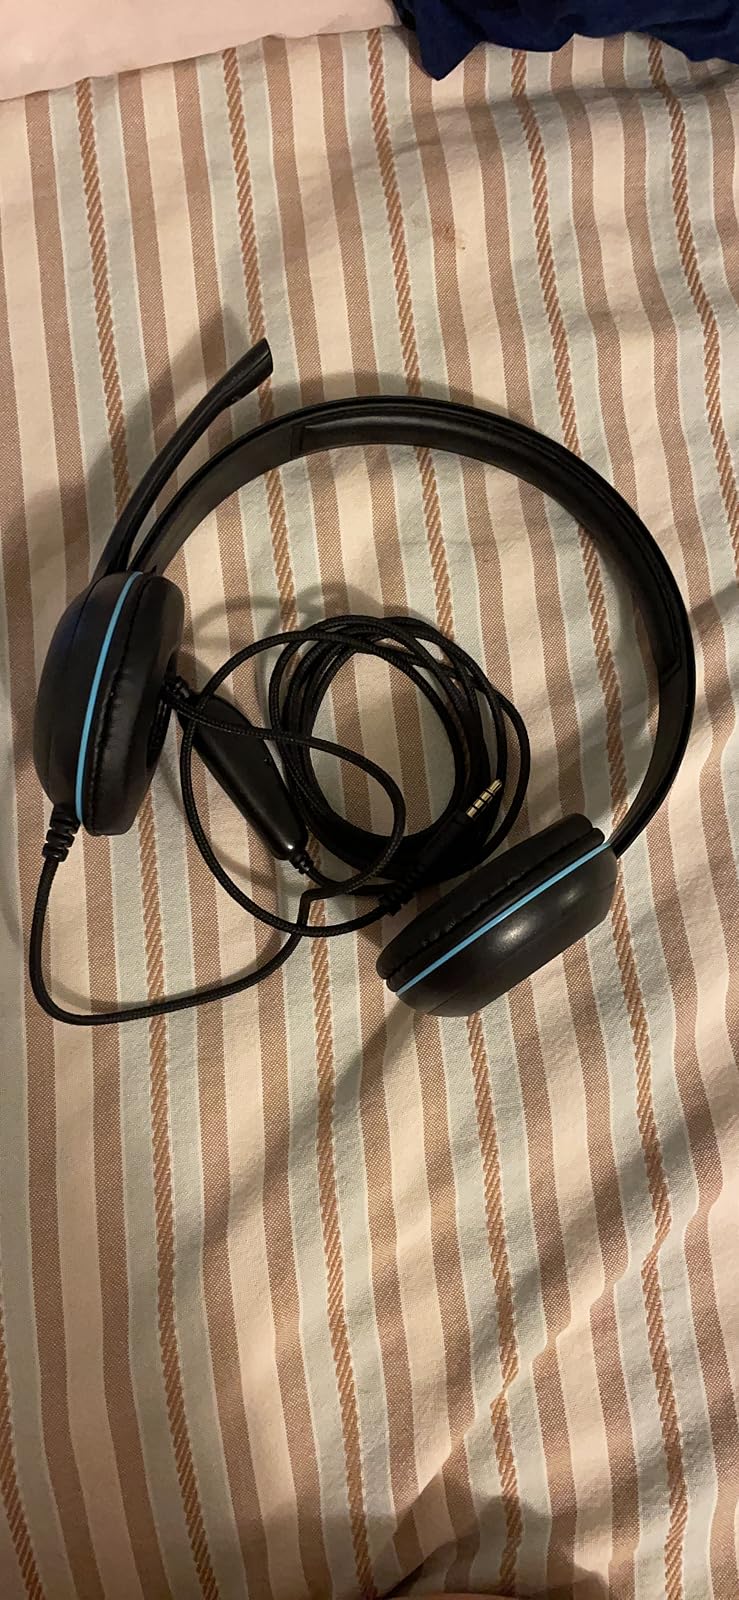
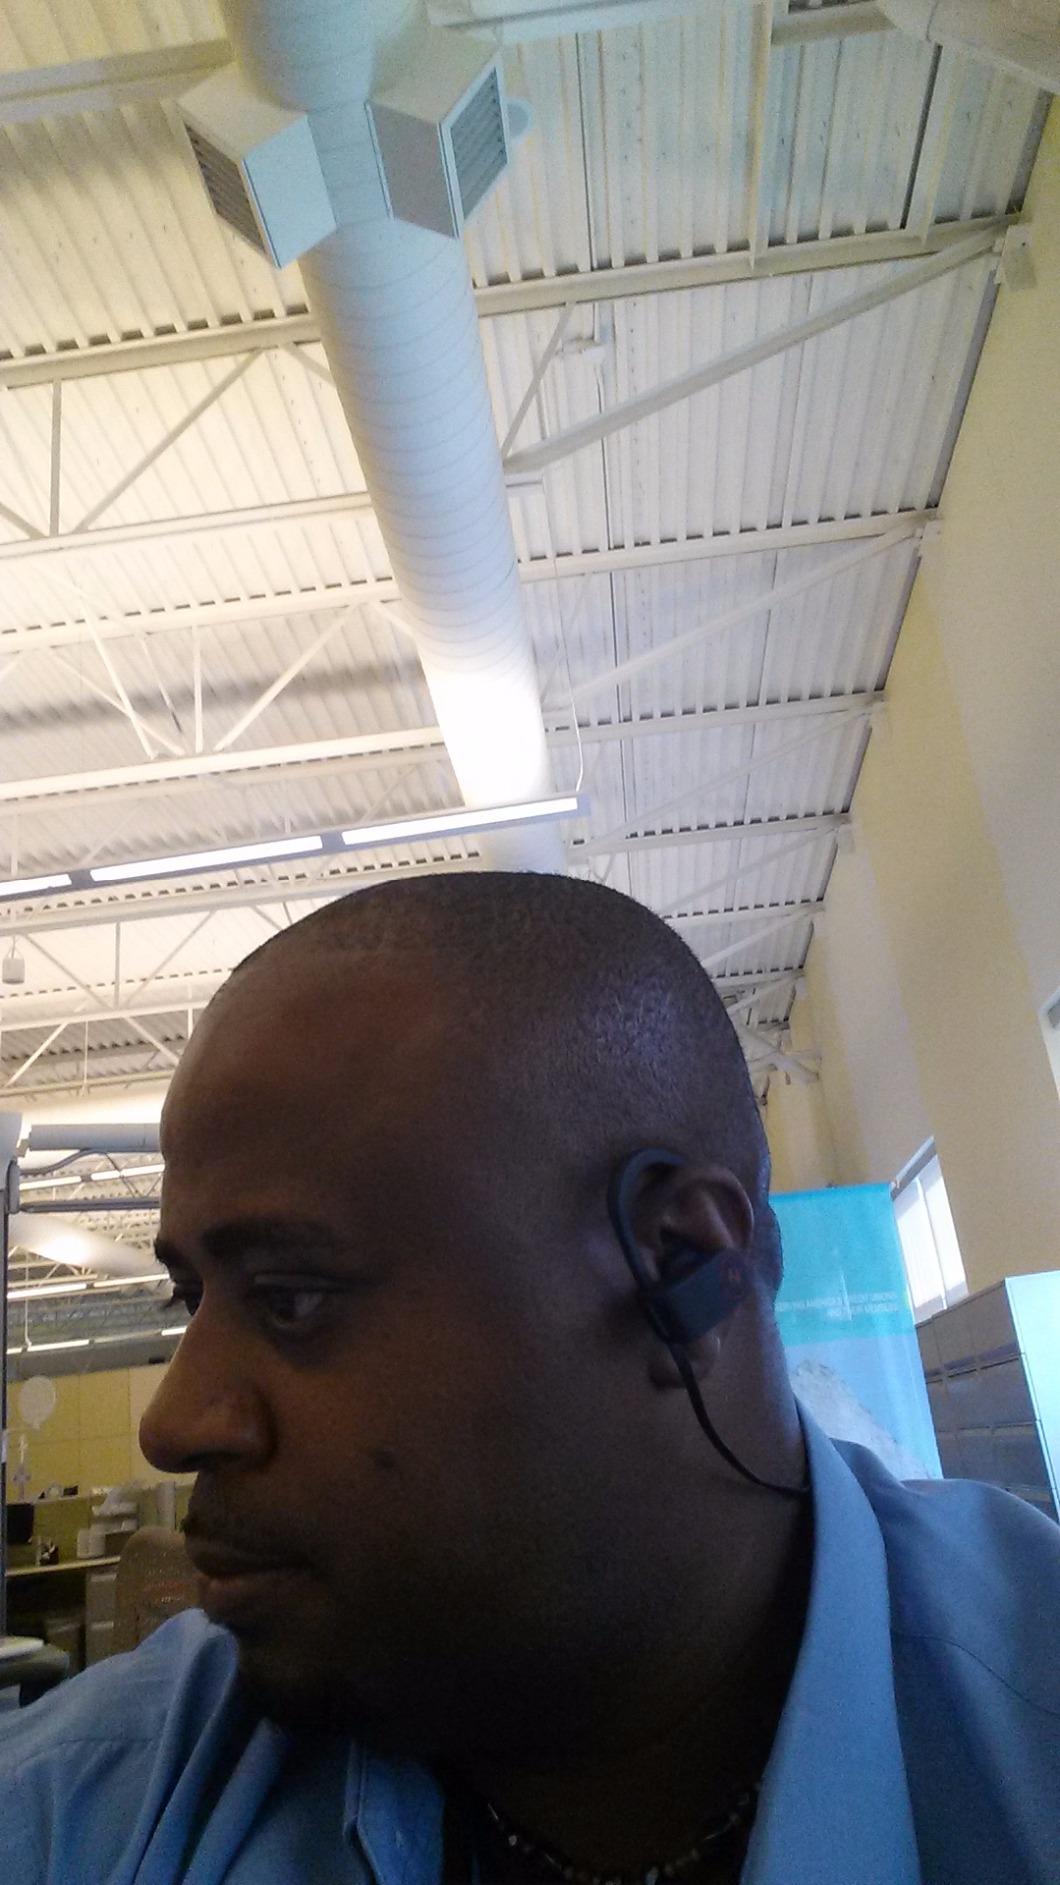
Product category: headphones
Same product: no